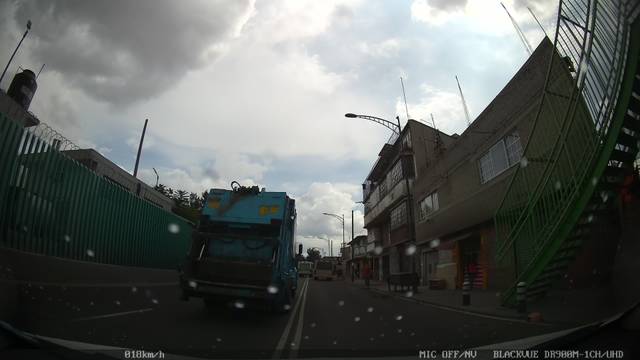
Region: Mexico
Coordinates: 19.331, -99.066